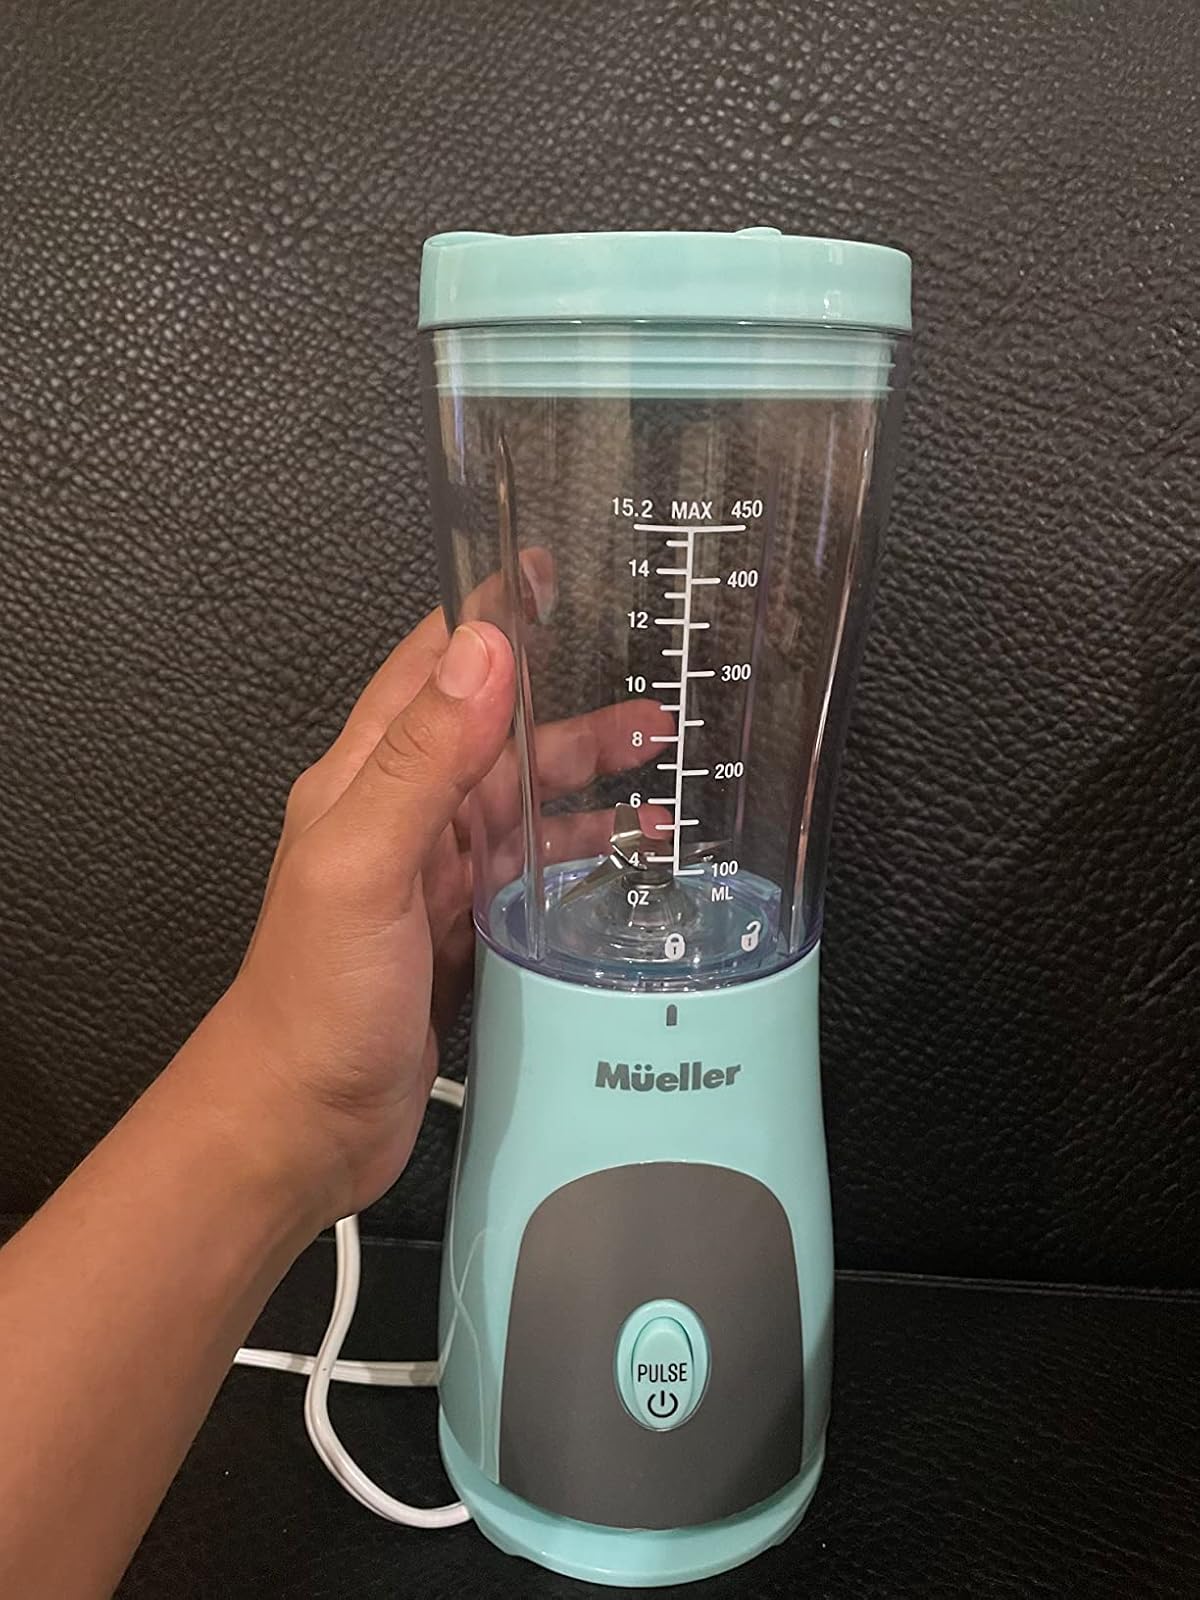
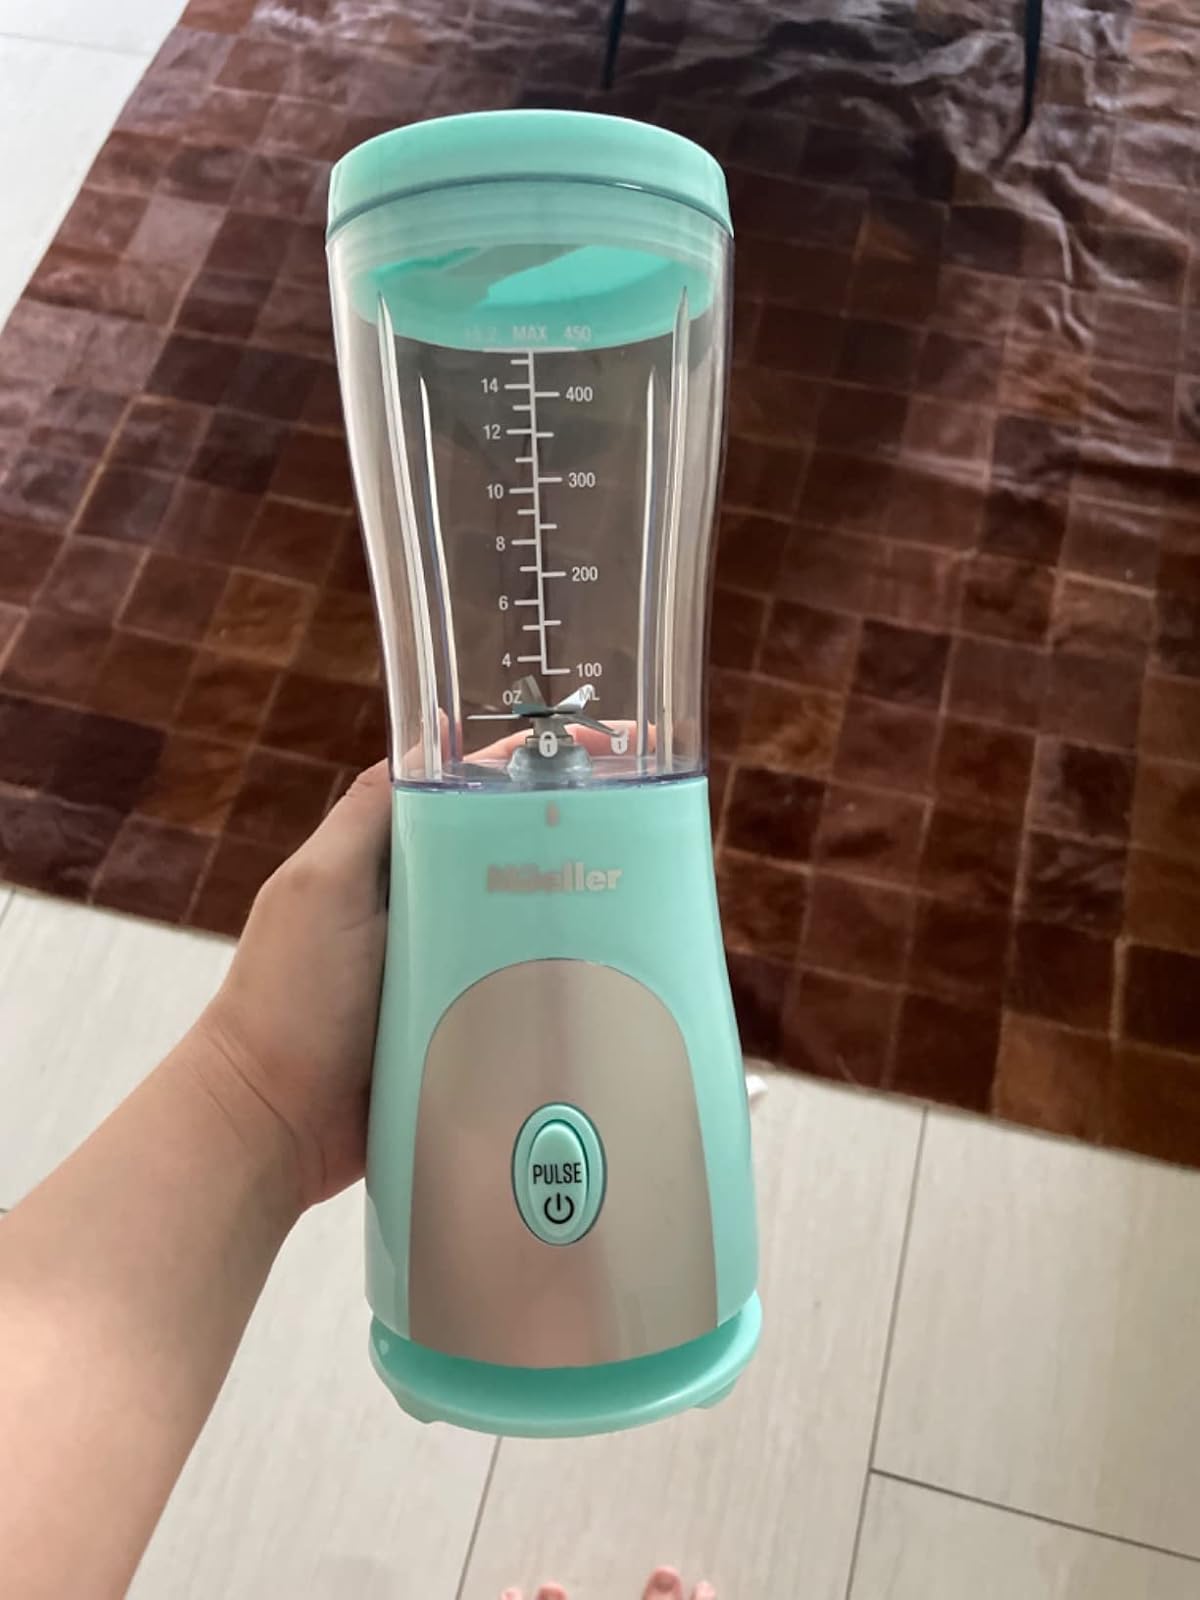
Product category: items_blender
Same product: yes